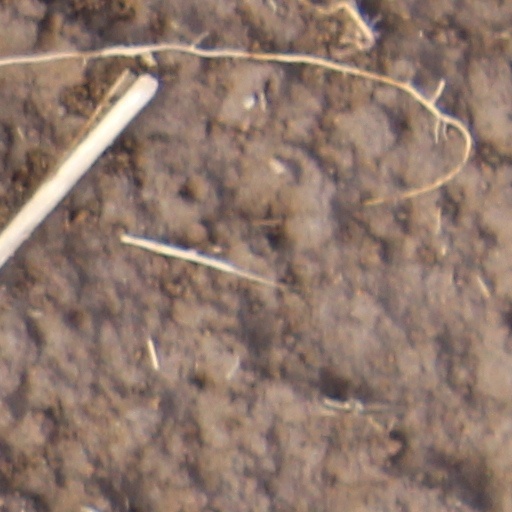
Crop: wheat